Battle of Hébuterne

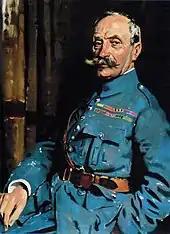

Over the winter lull, the German army began to reduce divisions from twelve to nine infantry battalions, to make it easier to shuffle whole divisions from quiet sectors. A German western offensive was cancelled in April, due to the deteriorating situation on the Eastern Front, where the Austro-Hungarian army faced collapse. The new 11th Army, which had been assembled from divisions raised in Germany over the winter and several other new divisions were sent east. The initiative in the west was left with the Entente armies, apart from the Second Battle of Ypres (22 April – 25 May 1915) and attacks in the Forest of Argonne during the summer. The defences of the German army in the west had been improvised since late 1914 but in many places were vulnerable to the growing number of French heavy guns. In the spring, the began to implement a standard defensive scheme and to build a second position, far enough behind the first position to require an attacker to pause to move field artillery into range. The front-line trench was elaborated into a front position with three wired-in trenches and camouflaged strong points; a line of concrete machine-gun nests designed for all-round defence were sited between the front and second positions.